Purrel Fränkel

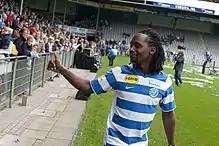
Fränkel with De Graafschap

Purrel Fränkel (born 8 October 1976) is a Dutch former professional footballer. A left-back, played 474 matches in professional football for Telstar, De Graafschap and Vitesse.